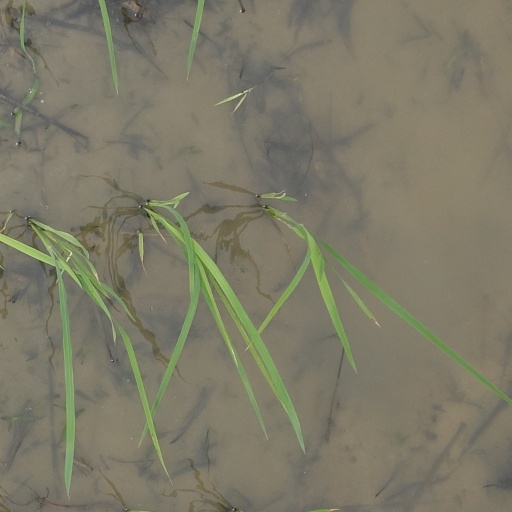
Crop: rice